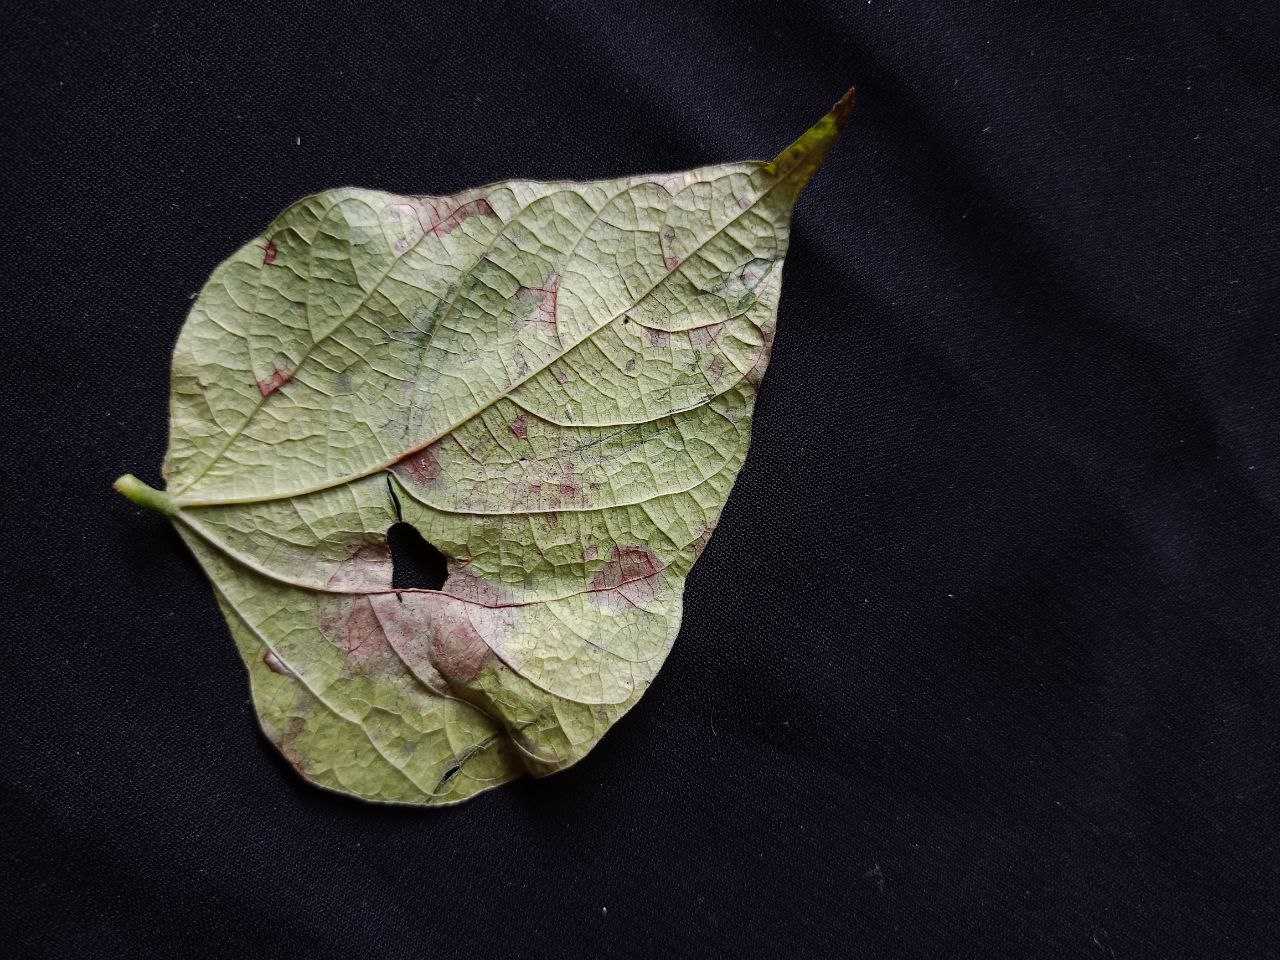
Crop: bean
Leaf condition: Blight